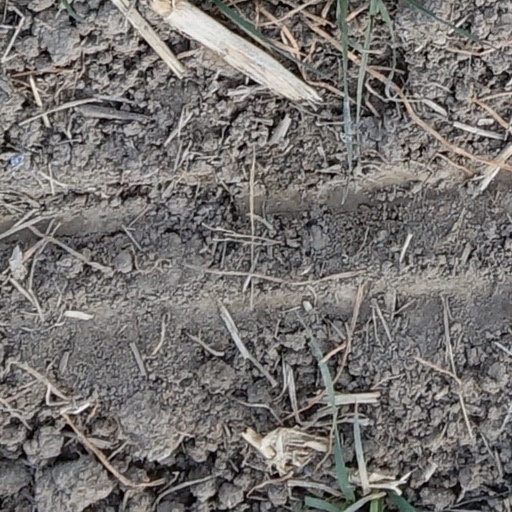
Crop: wheat